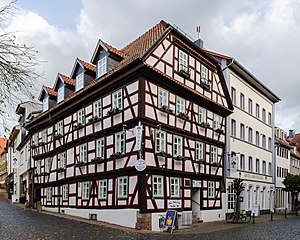
Fulda / Galleri
Fulda er en by i den tyske delstat Hessen ved floden Fulda. Fulda er administrativt centrum i Landkreis Fulda.